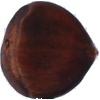
Label: Chestnut 1